Sivas massacre

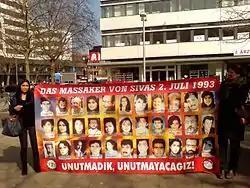
Banner with photos from the victims of the Sivas massacre on July 2, 1993. The sentence at the bottom reads "We didn't forget, we won't forget!" in Turkish.

The response from the security forces at the time and afterwards was weak. The assault took place over eight hours without any intervention by the police, military or fire department. Alevis and most intellectuals in Turkey argue that the incident was triggered by the local government as flyers and leaflets were published and given out for days before the incident. The Turkish government refers to the Sivas Madımak Hotel incident as an attack on intellectuals but refuses to see it as an incident directed towards Alevis. The events surrounding the massacre were captured by TV cameras and broadcast all over the world. Every year, during the anniversary of the massacre, various Alevi organizations call for the arrest of those responsible.